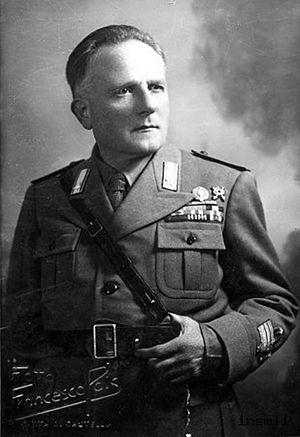
Venanzio Gabriotti resistant Italien world war II
Venanzio Gabriotti est un résistant italien, lieutenant-colonel d’infanterie, médaille d’or de la valeur militaire.